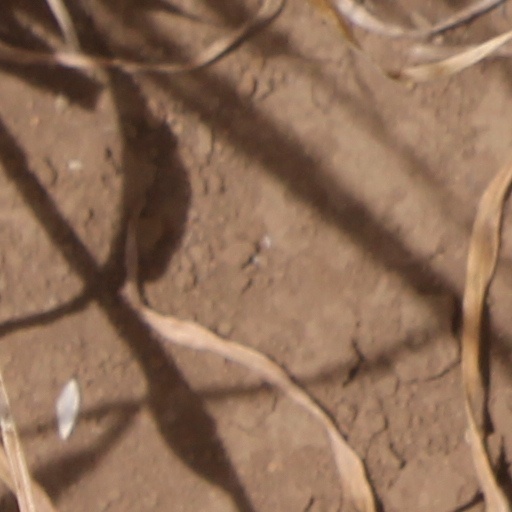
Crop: wheat